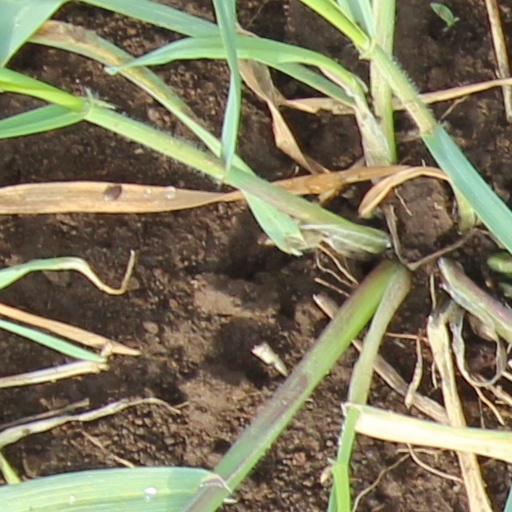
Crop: wheat